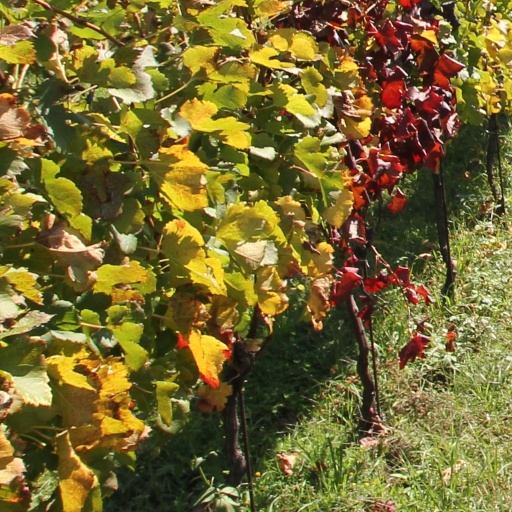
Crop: grape